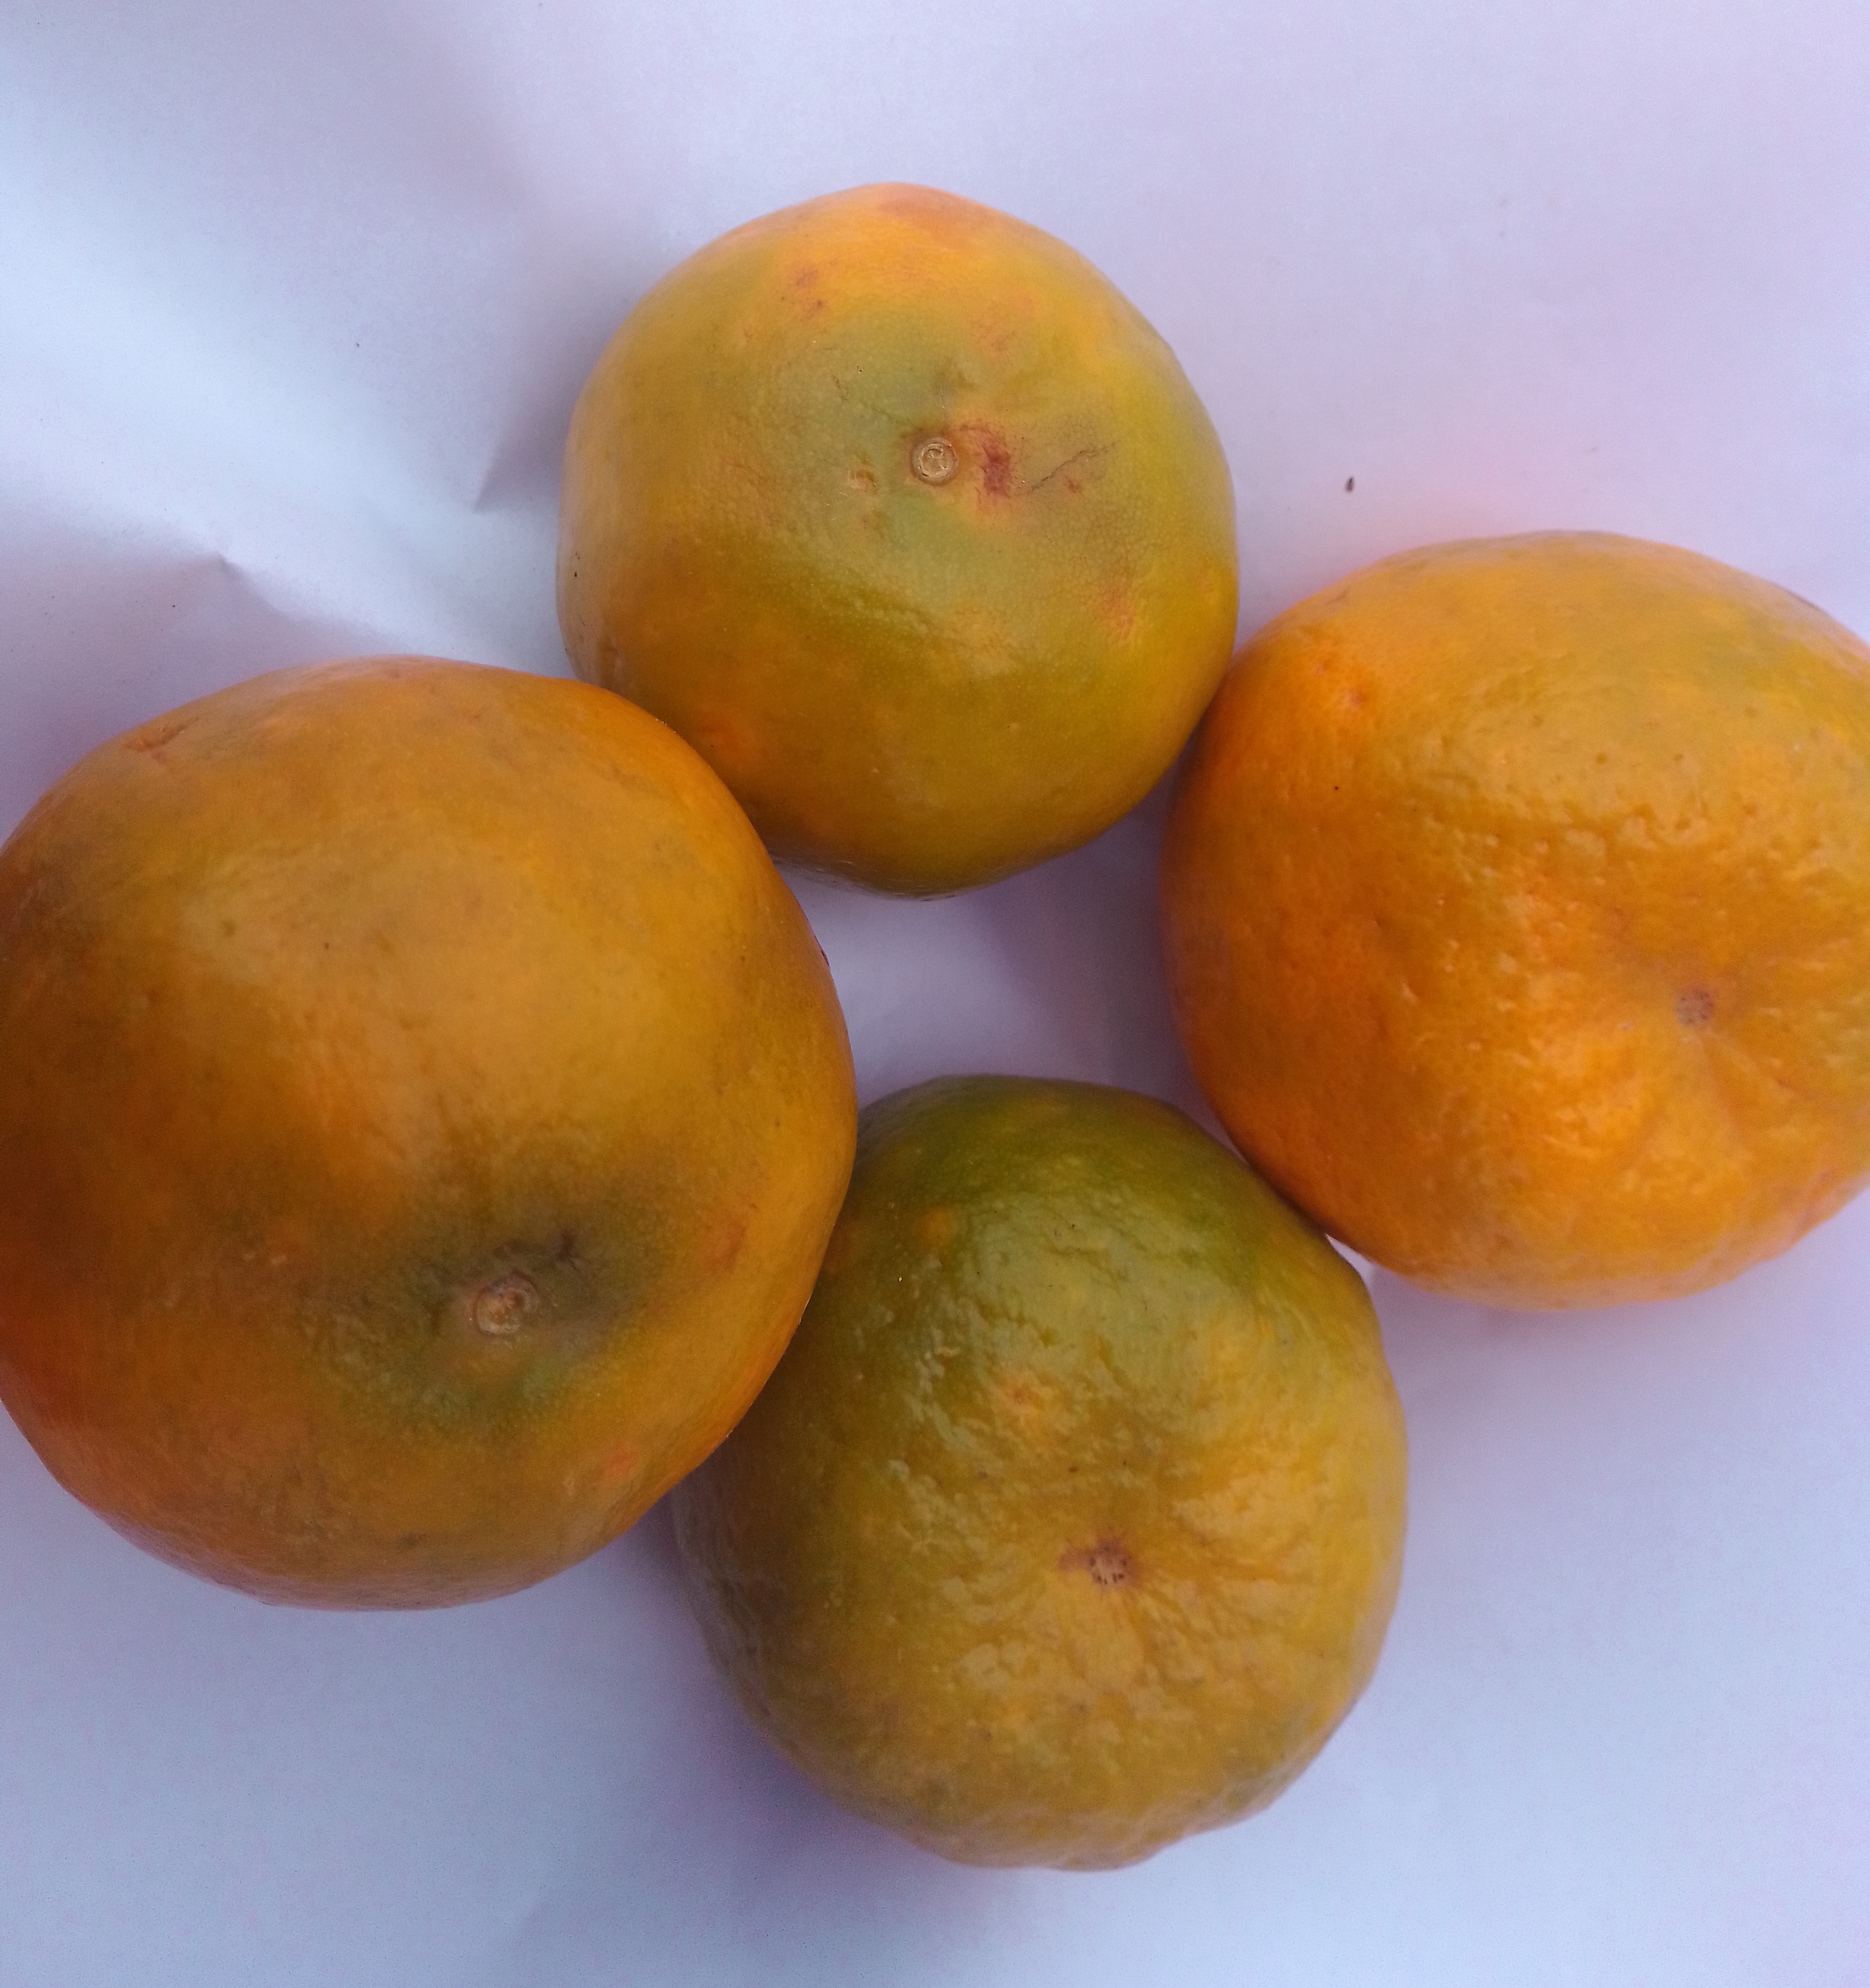
Fruit: orange
Condition: fresh